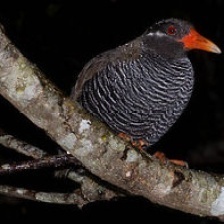
Species: OKINAWA RAIL
Scientific name: GALLIRALLUS OKINAWAE
ImageNet parent category: european_gallinule